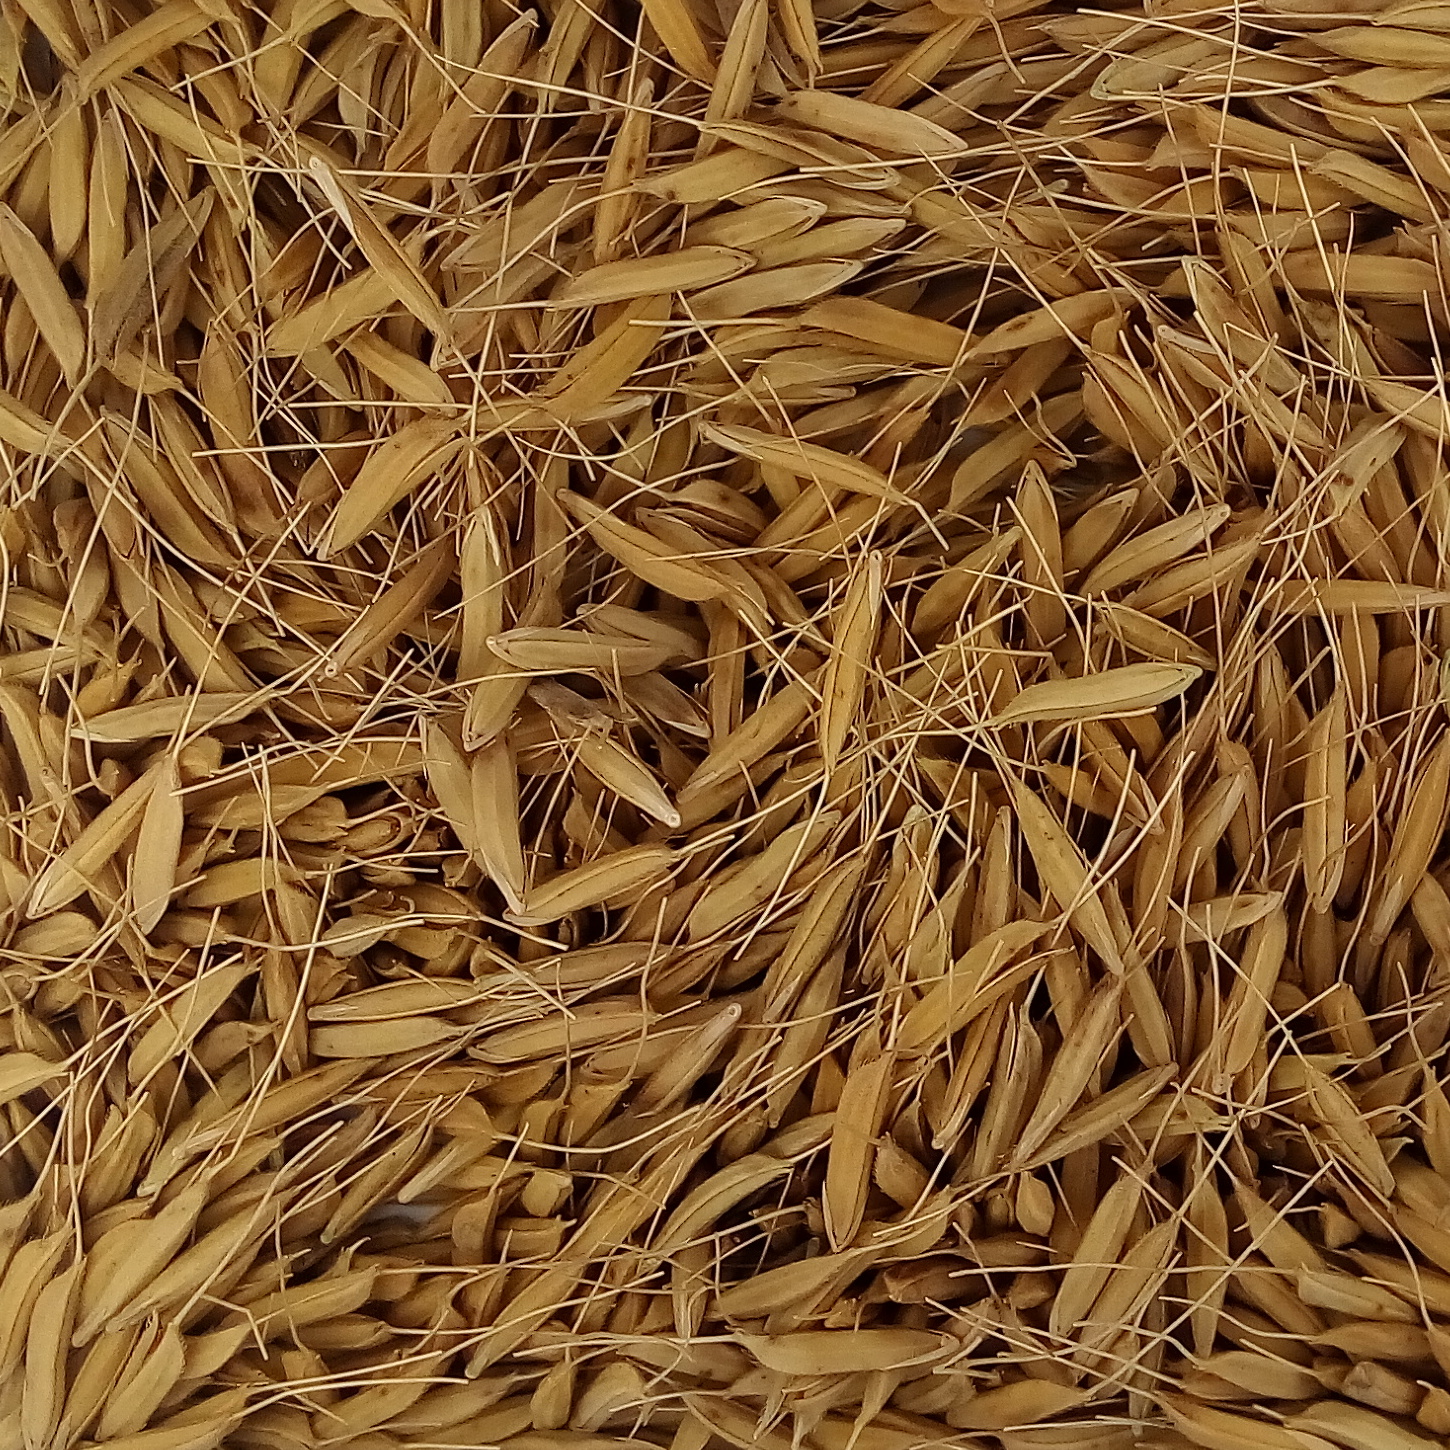
Rice seed variety: PB_6